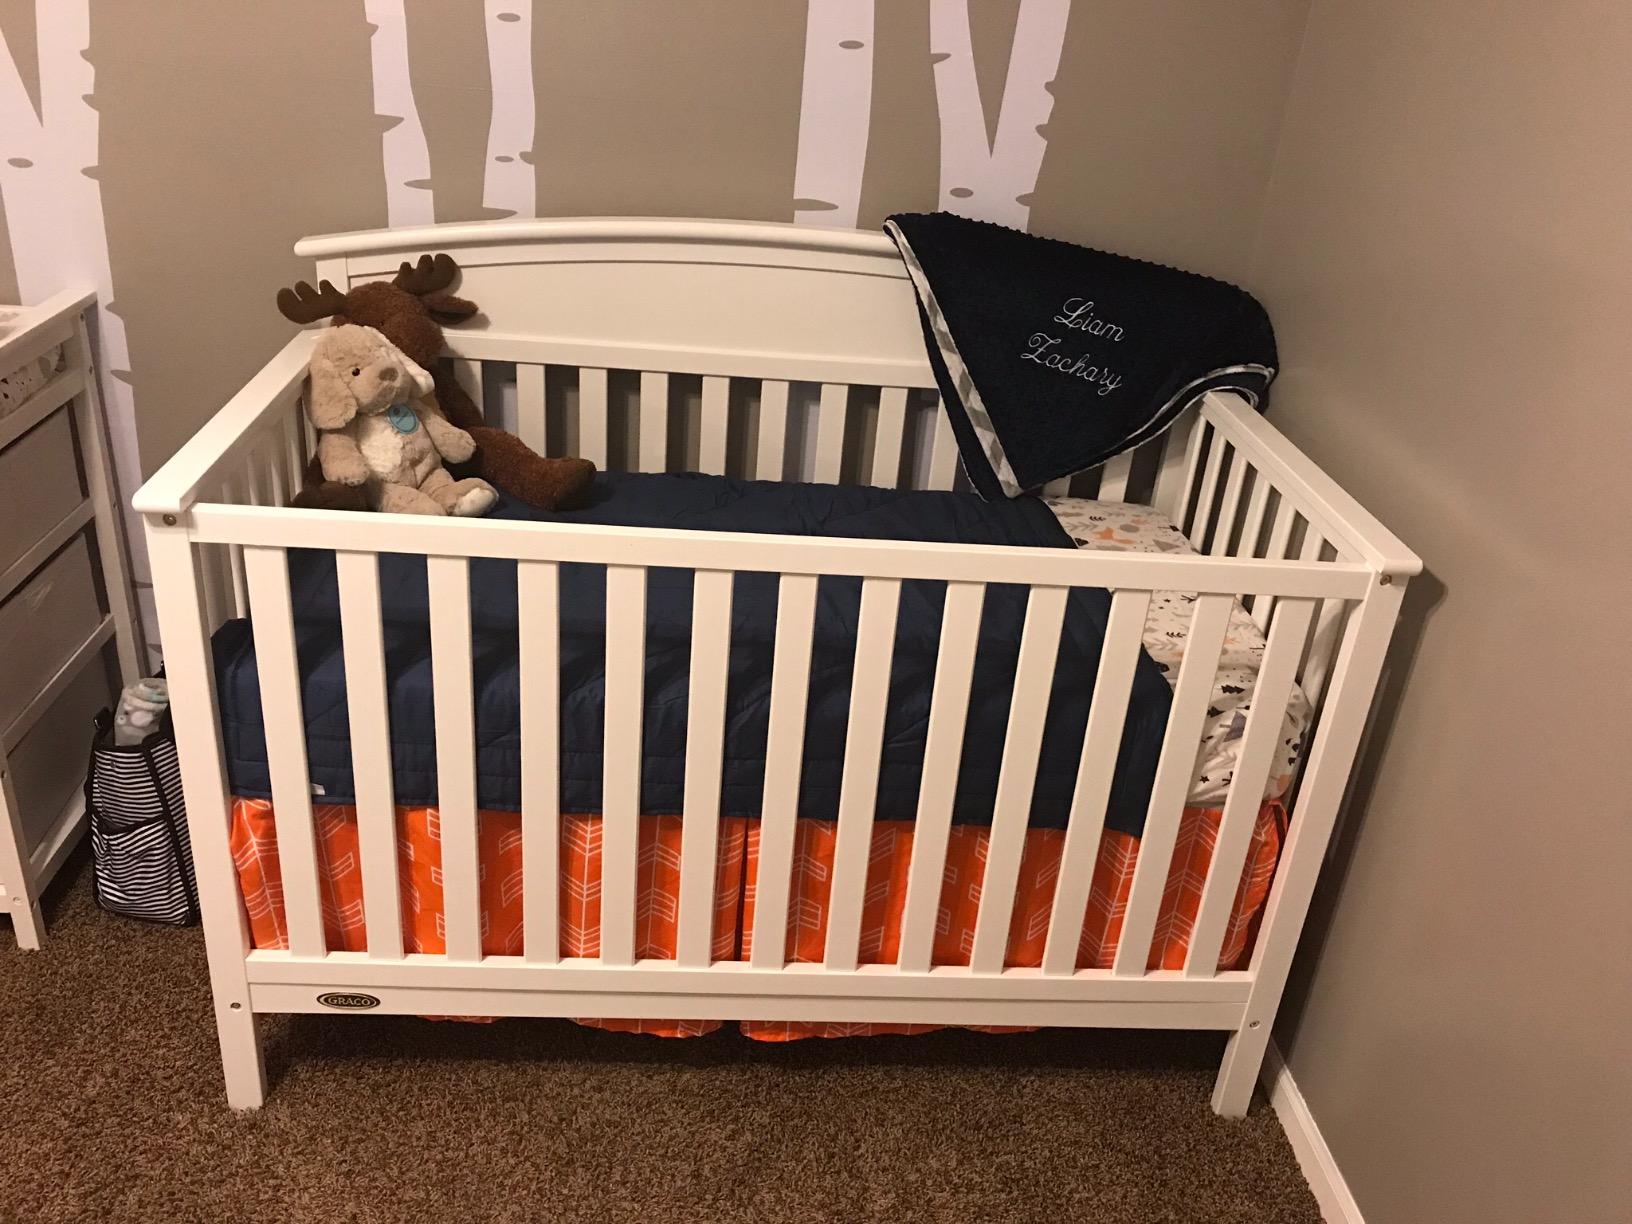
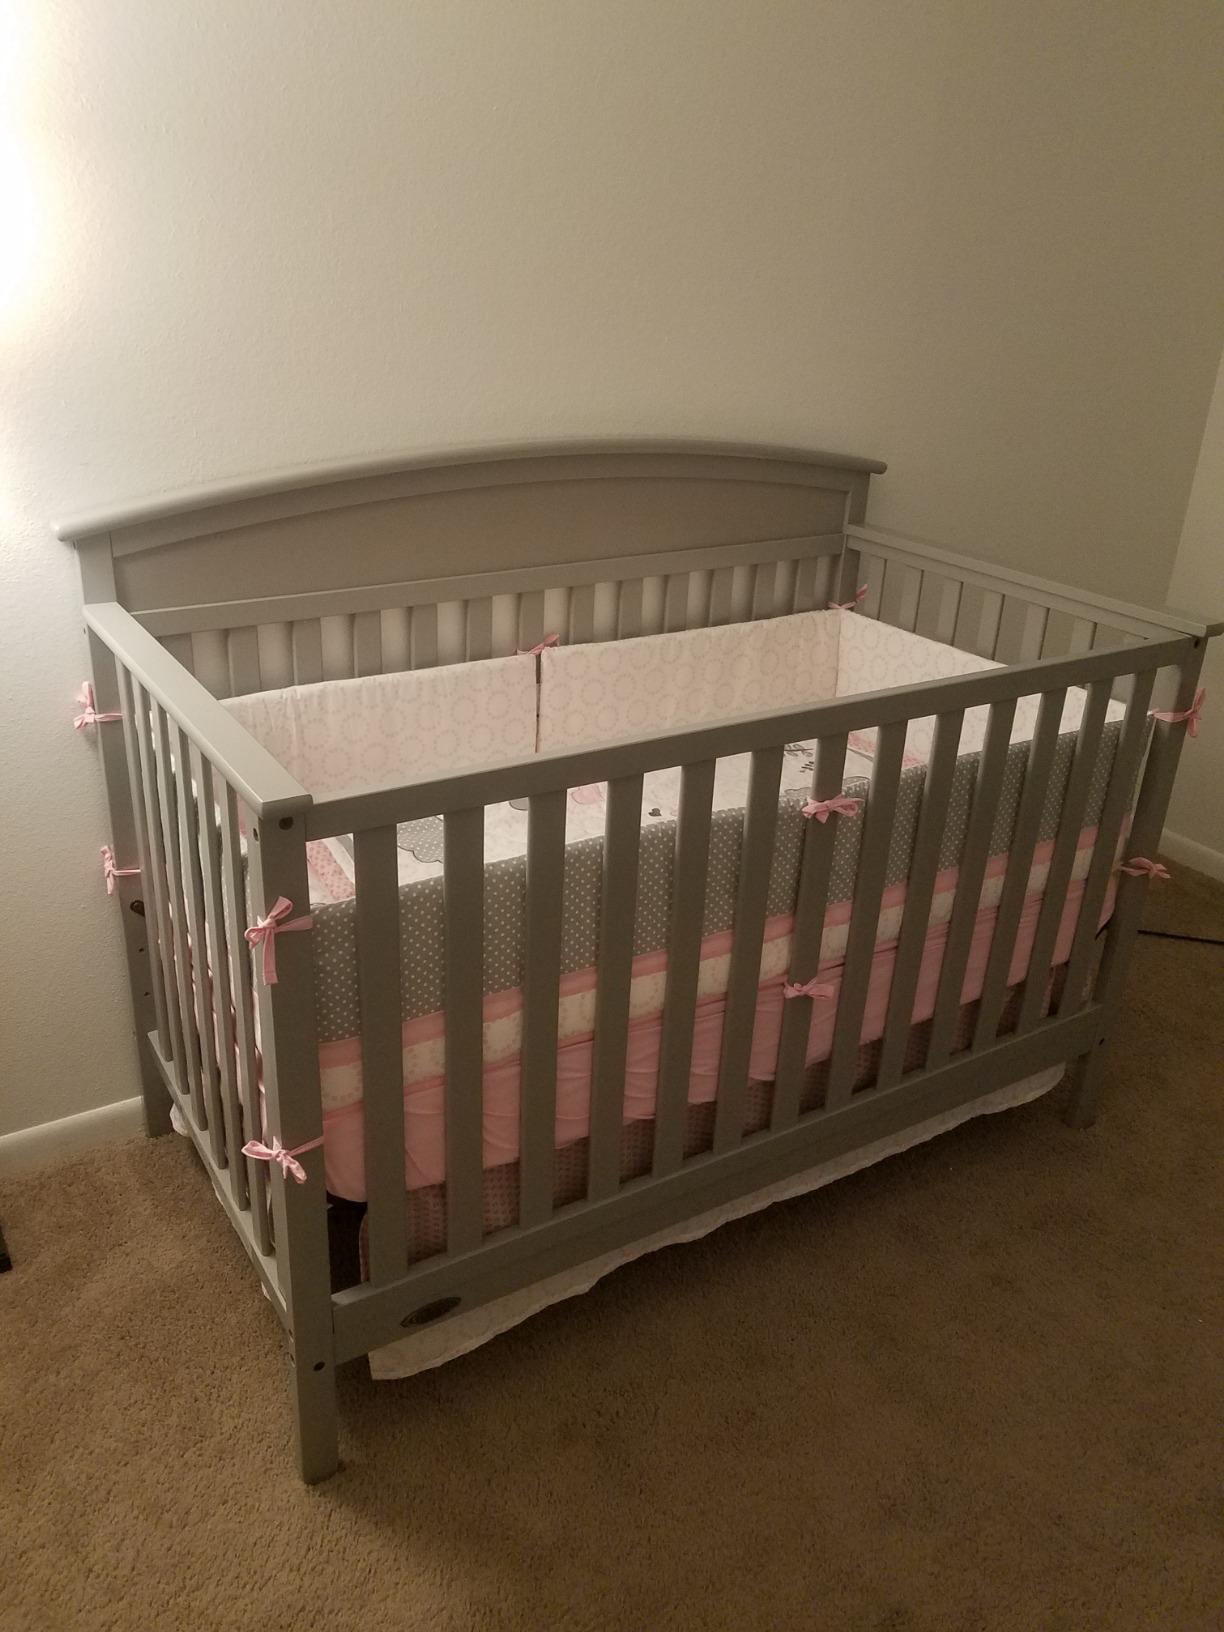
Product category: products_crib
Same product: no